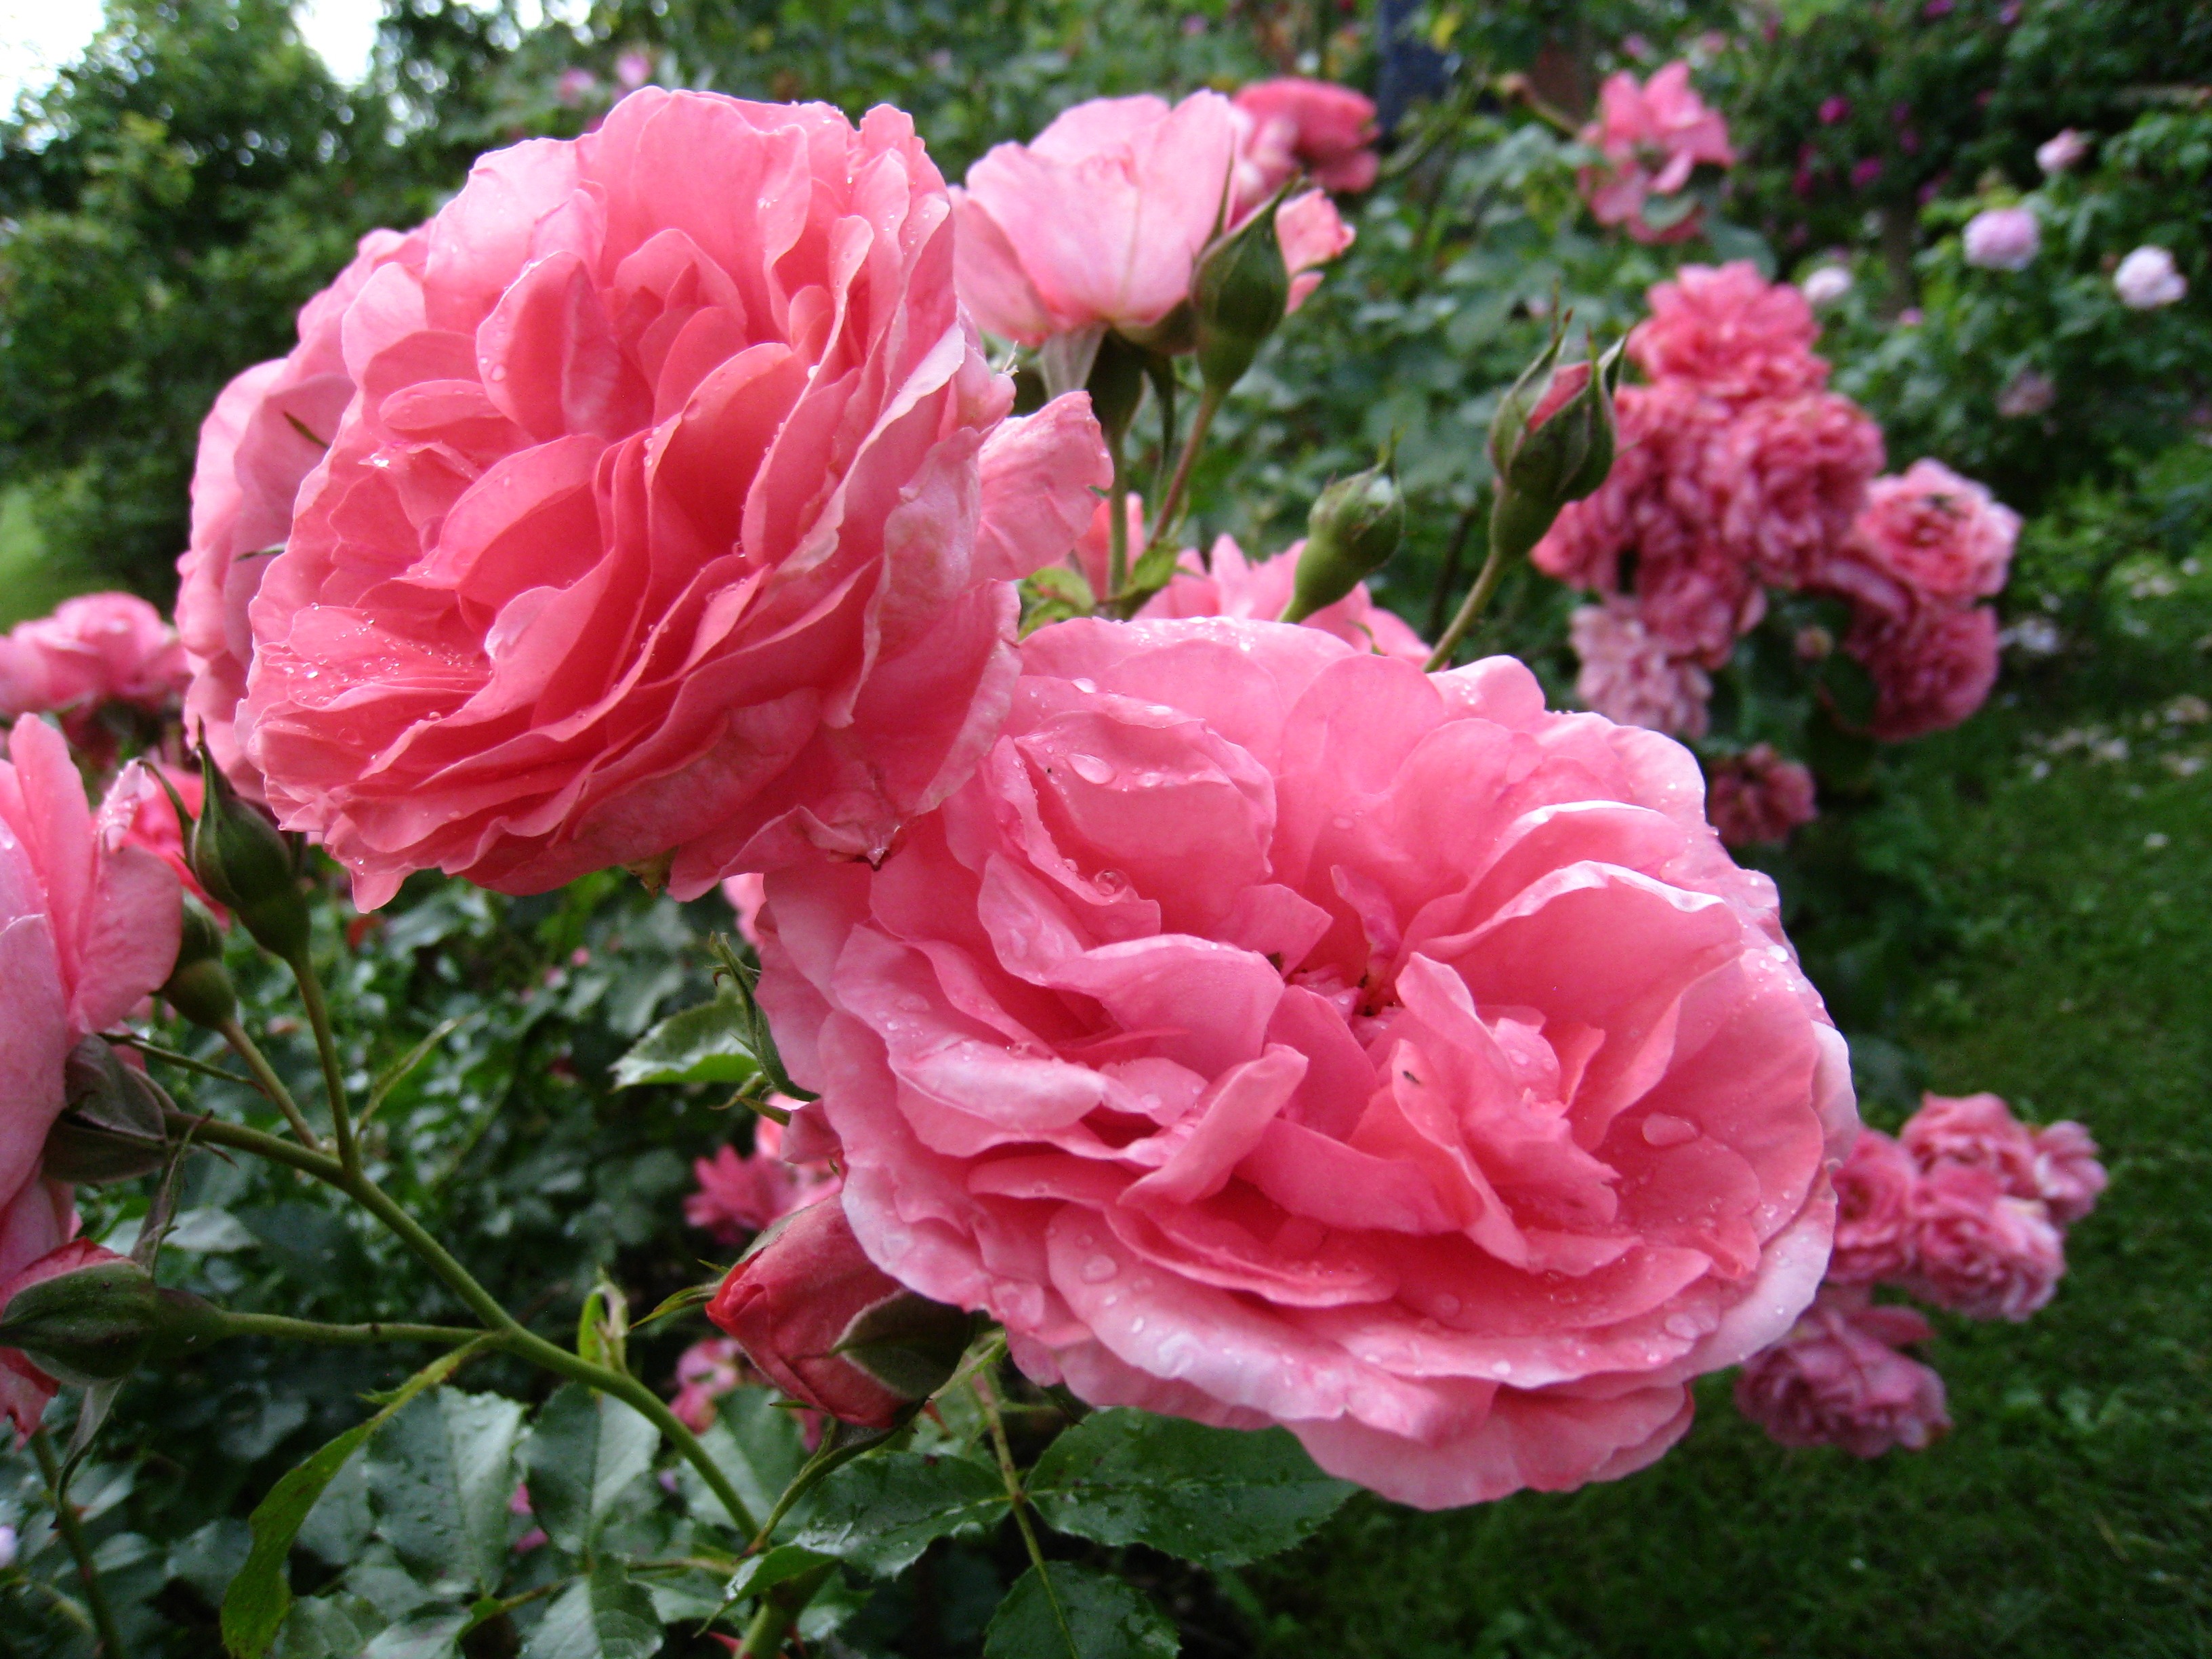
plant, leaf, flower, petal, summer, rose, green, pink, roses, shrub, double, peony, floribunda, flowering plant, garden roses, rose family, annual plant, land plant, rosa centifolia, rose order, rosa gallica, rosa wichuraiana